Wheels Entertainments

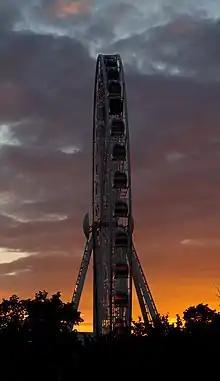
Yorkshire Wheel, 2012

The second Yorkshire Wheel, also known as the Wheel of York or York Wheel, had 42 passenger capsules, including one luxury VIP capsule with glass floor, leather interior and DVD player. It was open from 10 am until 9 pm on weekdays, 9 am to 9 pm on Saturdays, and 10 am to 8 pm on Sundays. The tall wheel was located in the gardens of The Royal York Hotel and operated from 13 December 2011 until 30 September 2013